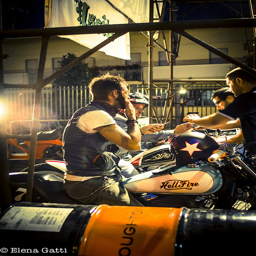
They are standing in front of a construction site.
A group of men sitting on motorcycles and standing next to motorcycles together.
A man sitting a motorcycle with three other men around him.
A man in denim vest on a white and black motorcycle.
A group of men sit on motor bikes.